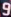
Number: 9